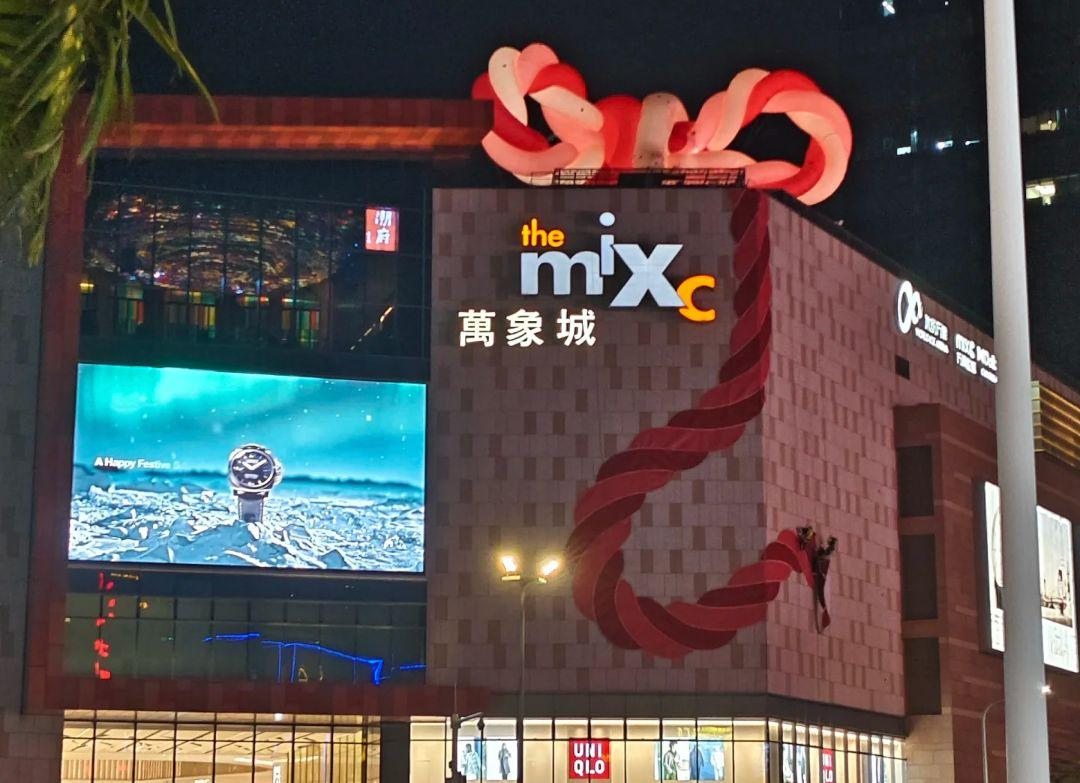
地标名称：汕头万象城
所在城市：汕头市·金平区